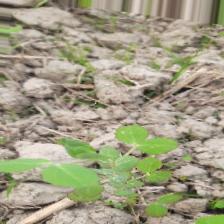
Label: Powdery Mildew